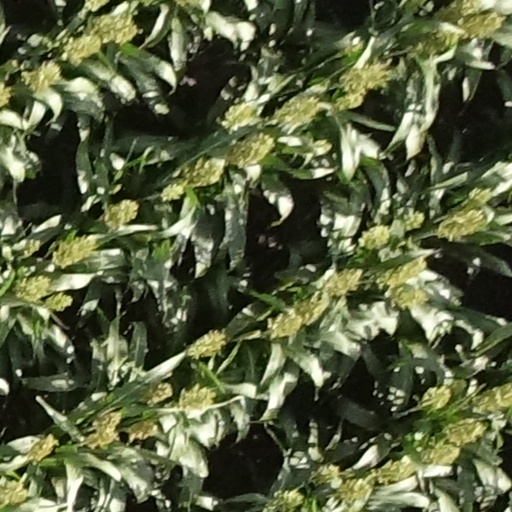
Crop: sorghum